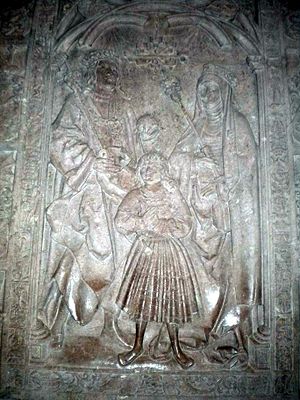
Frans af Danmark / Biografi
Epitafium med gengivelse af Frans foran sine forældre kong Hans og dronning Christine. I dag i Sankt Knuds Kirke.
Frans var en dansk, norsk og svensk prins, der var den yngste søn af kong Hans og dronning Christine. Han døde af pest som 13-årig.